Thatcham railway station

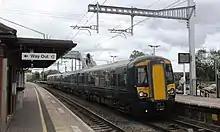
A GWR from to in platform 1

Thatcham station has two platforms, one on each side of the main line. At the eastern end of the station there is a footbridge over the line, replacing the old footbridge that was located at the western end. At the western end of the platform there is a level crossing.